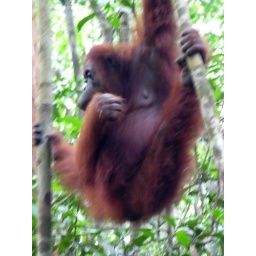
Orang Utan on tree in forest in Sarawak.